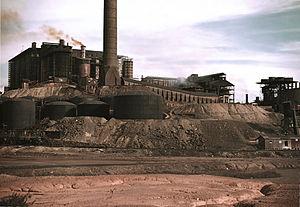
Le procédé Manhès-David est un procédé d'affinage des mattes de cuivre inventé en 1880 par l'industriel français Pierre Manhès et son ingénieur Paul David. Inspiré du procédé Bessemer, il consiste en l'utilisation d'un convertisseur pour oxyder avec de l'air les éléments chimiques indésirables contenus dans la matte afin de la transformer en cuivre.
Copperhill est une ville américaine du comté de Polk dans l’État du Tennessee. Lors du recensement de 2010, sa population s’élevait à 354 habitants.